William West Jr

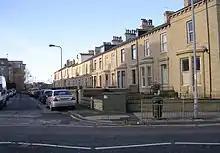
West's home was at the far end of Woodville Terrace, on the right

William West, born in Bradford on 11 February 1875, was the first son of the botanist William West of Bradford, West Riding of Yorkshire, England. His brother was the botanist George Stephen West. West's and his father's home address was 26 Woodville Terrace, Bradford.